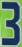
Number: 3